Australia women's national cricket team

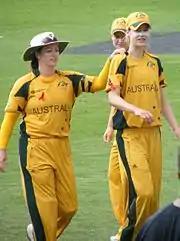
Karen Rolton and Ellyse Perry at the 2009 World Cup

Following the retirement of Belinda Clark, the unsurprising appointment of Karen Rolton as the new Australian captain occurred in early 2006. Rolton's tenure oversaw a challenging transition period in the team's history as the careers of several players from the '90s zenith line-up came to a close—in particular, Cathryn Fitzpatrick made her last appearance for Australia in the final of the 2006–07 Quadrangular Series. Fitzpatrick retired as the world's leading wicket-taker in Women's ODIs at the time and as her country's second-most prolific wicket-taker in Women's Tests behind Betty Wilson. Searching to fill the immense void left by the departure of their premier fast bowler, selectors looked to the future by turning to a 16-year-old Ellyse Perry who would play her first ODI for the team in July 2007. Headlines around Perry's record-breaking debut age were quickly followed up with news of her debut for the national women's soccer team just two weeks later, though interest in the young all-rounder reached a new high in February 2008 when she delivered a Player of the Match performance against England in her maiden T20I.